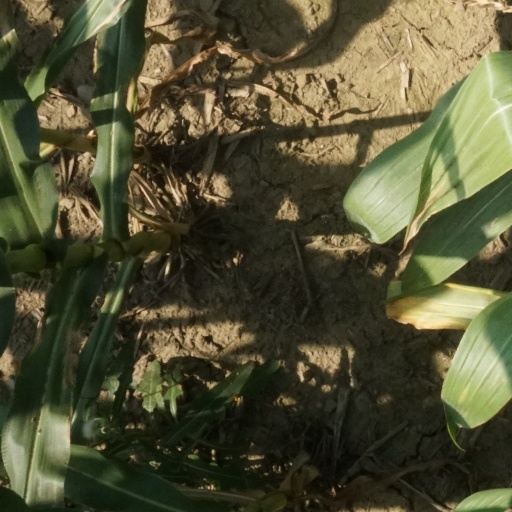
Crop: maize; corn